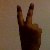
The image shows a hand gesture representing the number 2 in Indian Sign Language.